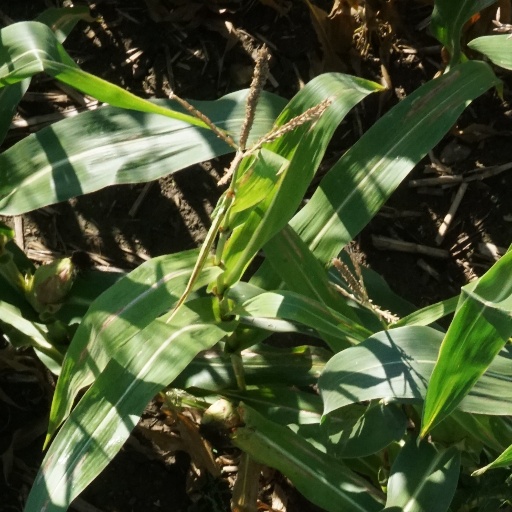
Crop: maize; corn